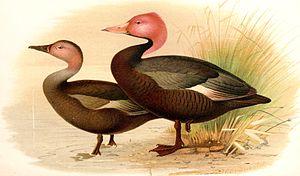
The Pink-headed Duck Rhodonessa caryophyllacea = Rhodonessa caryophyllacea (Nette à cou rose)